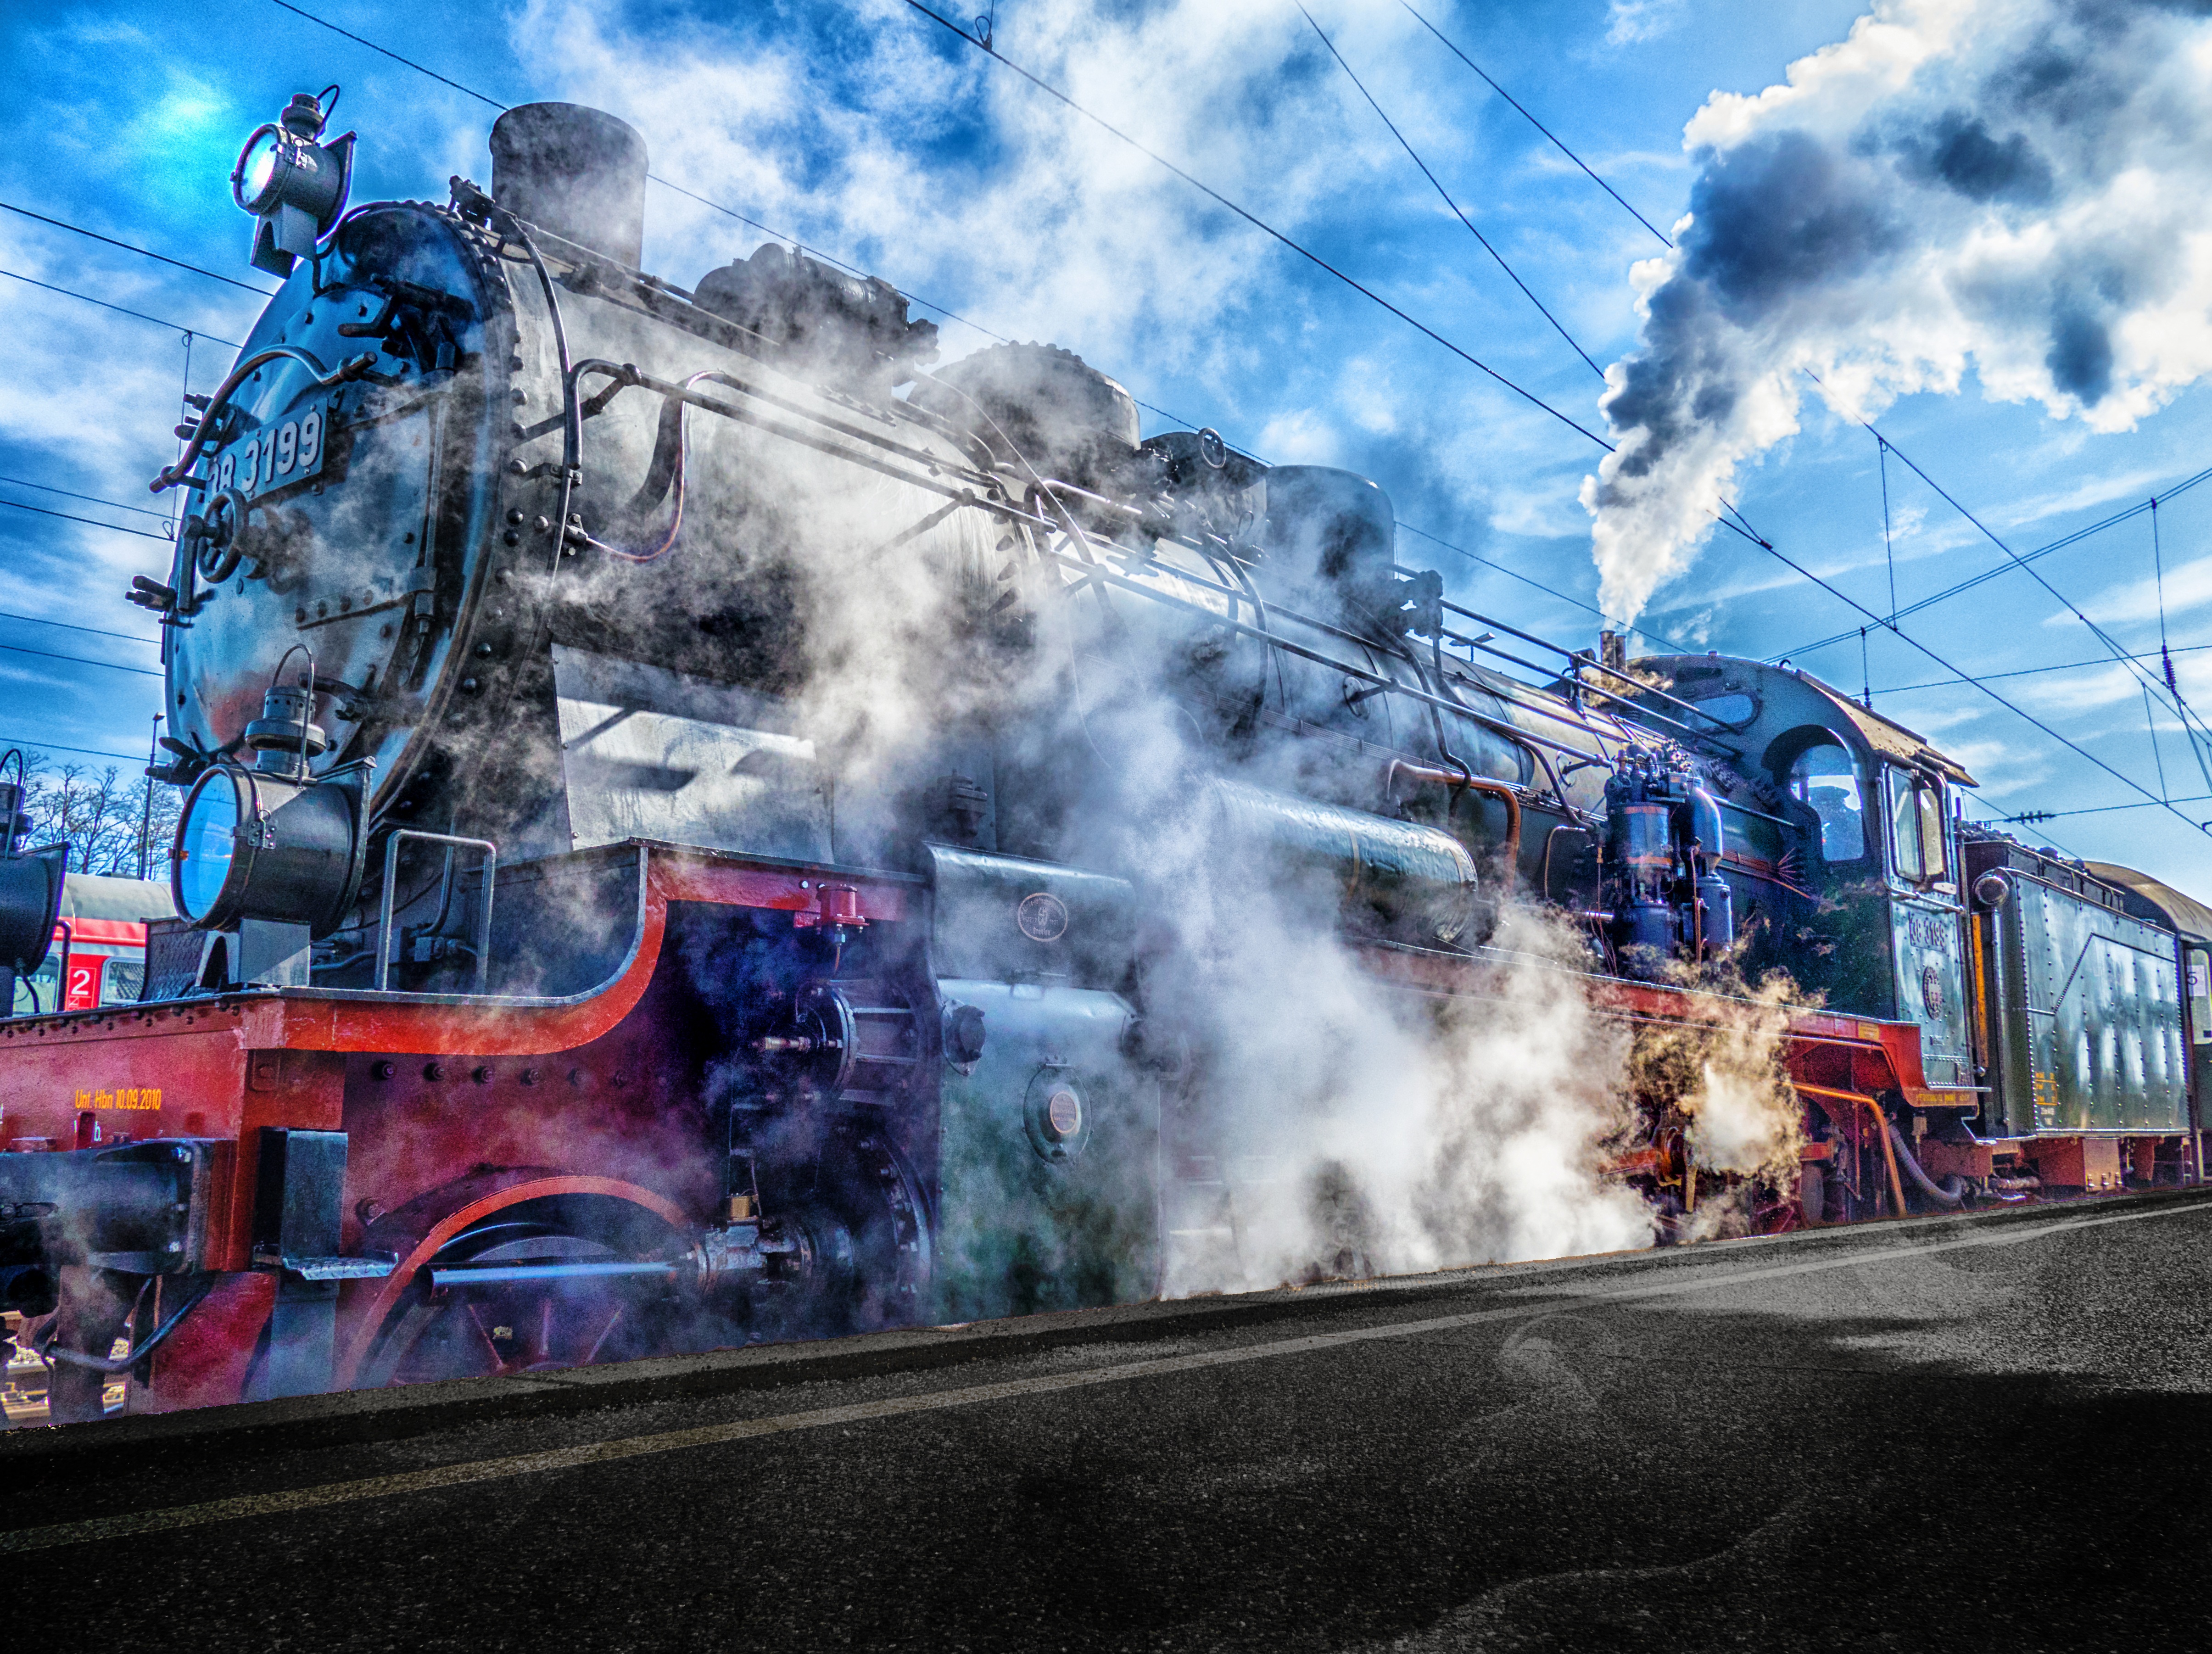
railway, steam, old, train, transport, vehicle, fire, nostalgia, hdr, locomotive, loco, nostalgic, railways, railway station, historically, screenshot, rail traffic, steam locomotive, steam railway, water vapor, zugfahrt